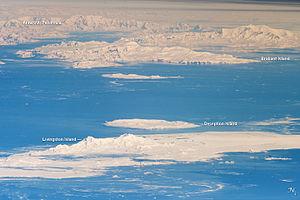
L'île Brabant est une île située au large de la côte occidentale de la péninsule Antarctique.